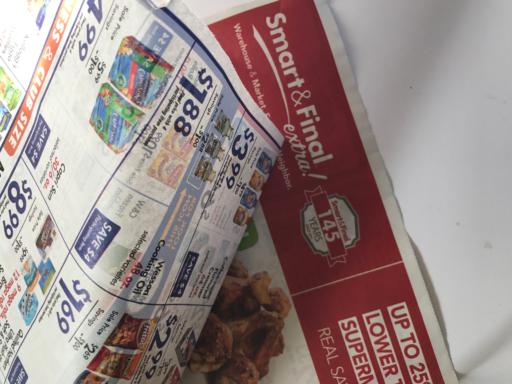
Waste category: paper